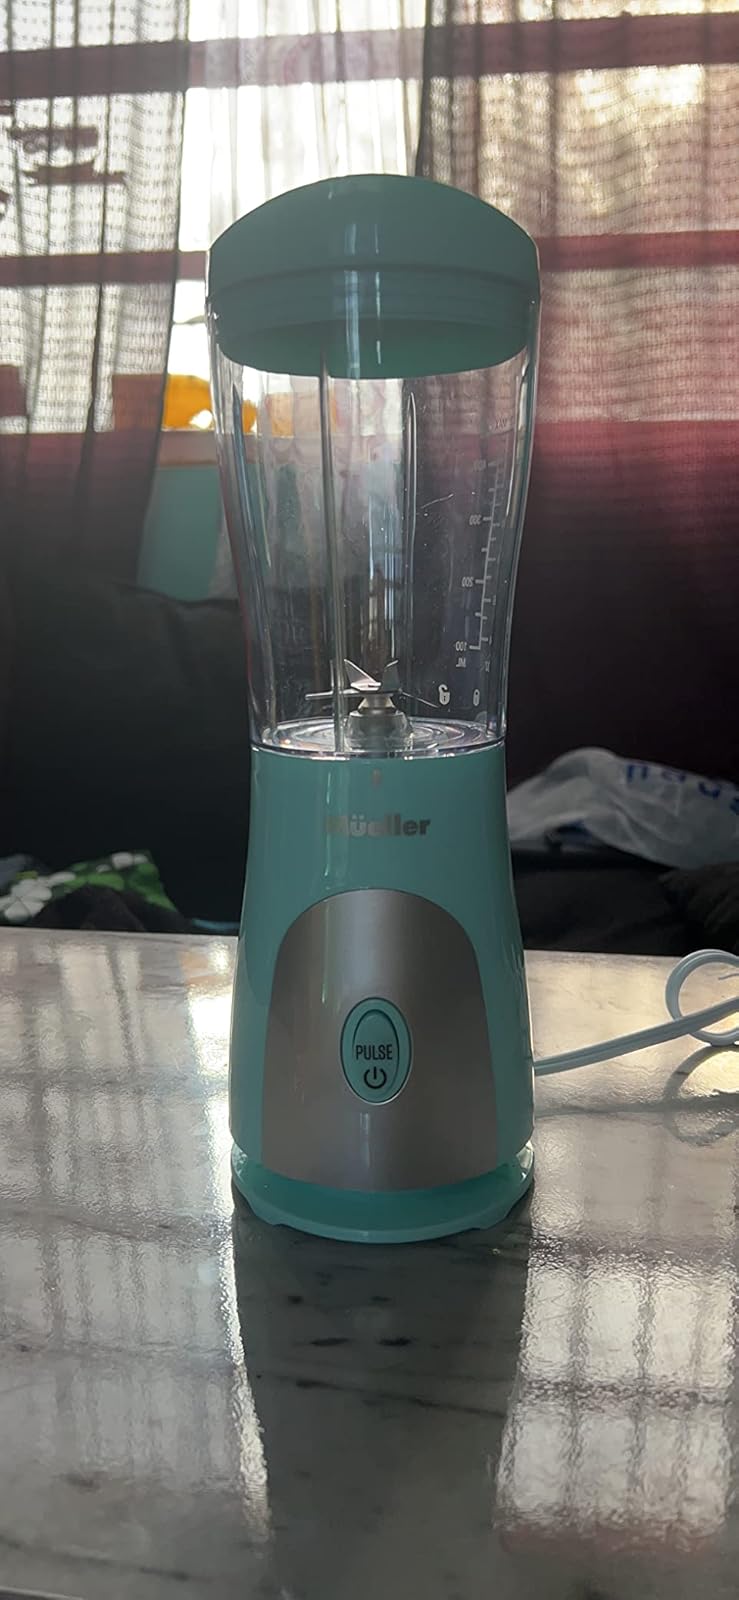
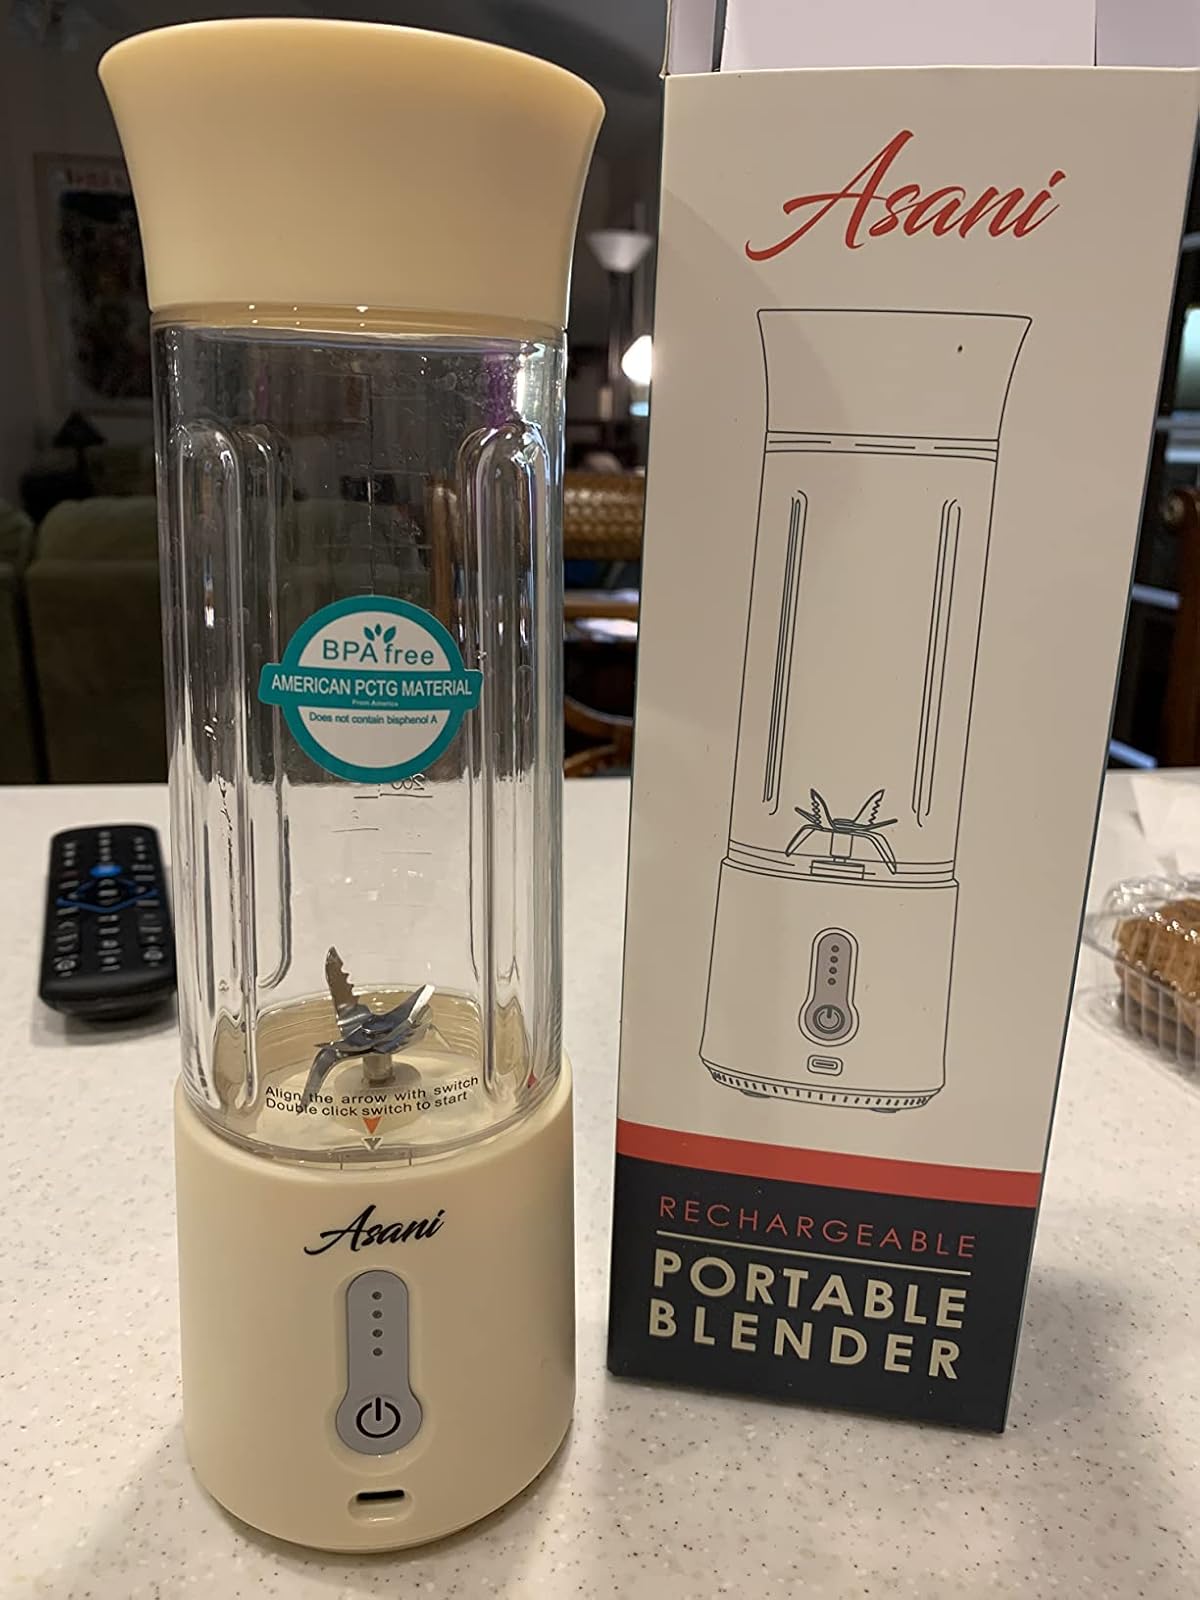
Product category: items_blender
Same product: no